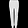
Label: Trouser